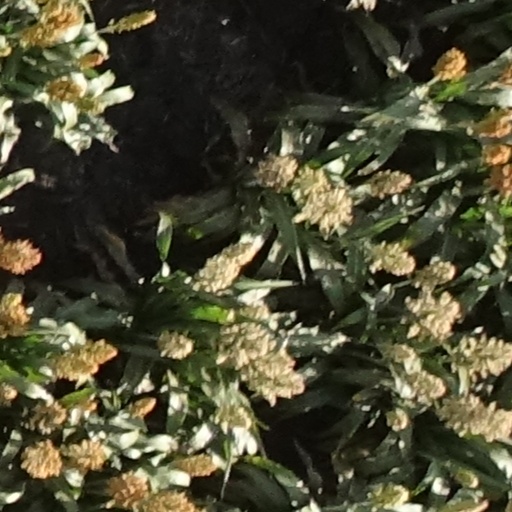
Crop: sorghum